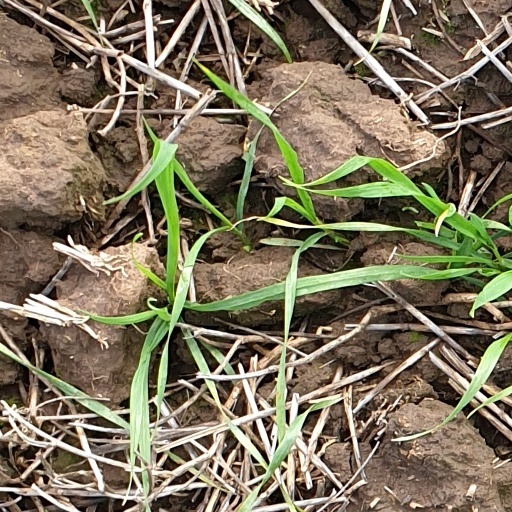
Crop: wheat